FC Naftovyk Okhtyrka

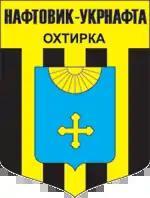
Old logo (2004–2018)

Football Club Naftovyk Okhtyrka is a Ukrainian amateur football club based in Okhtyrka, Sumy Oblast, where it was founded in 1980. The name of the club means "oiler" in Ukrainian. Ukrnafta company owned the club between 2004 and 2018. The club was dissolved in July 2018, but refounded again in 2020.